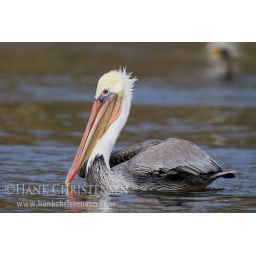
A brown pelican in winter plumage swims through the water